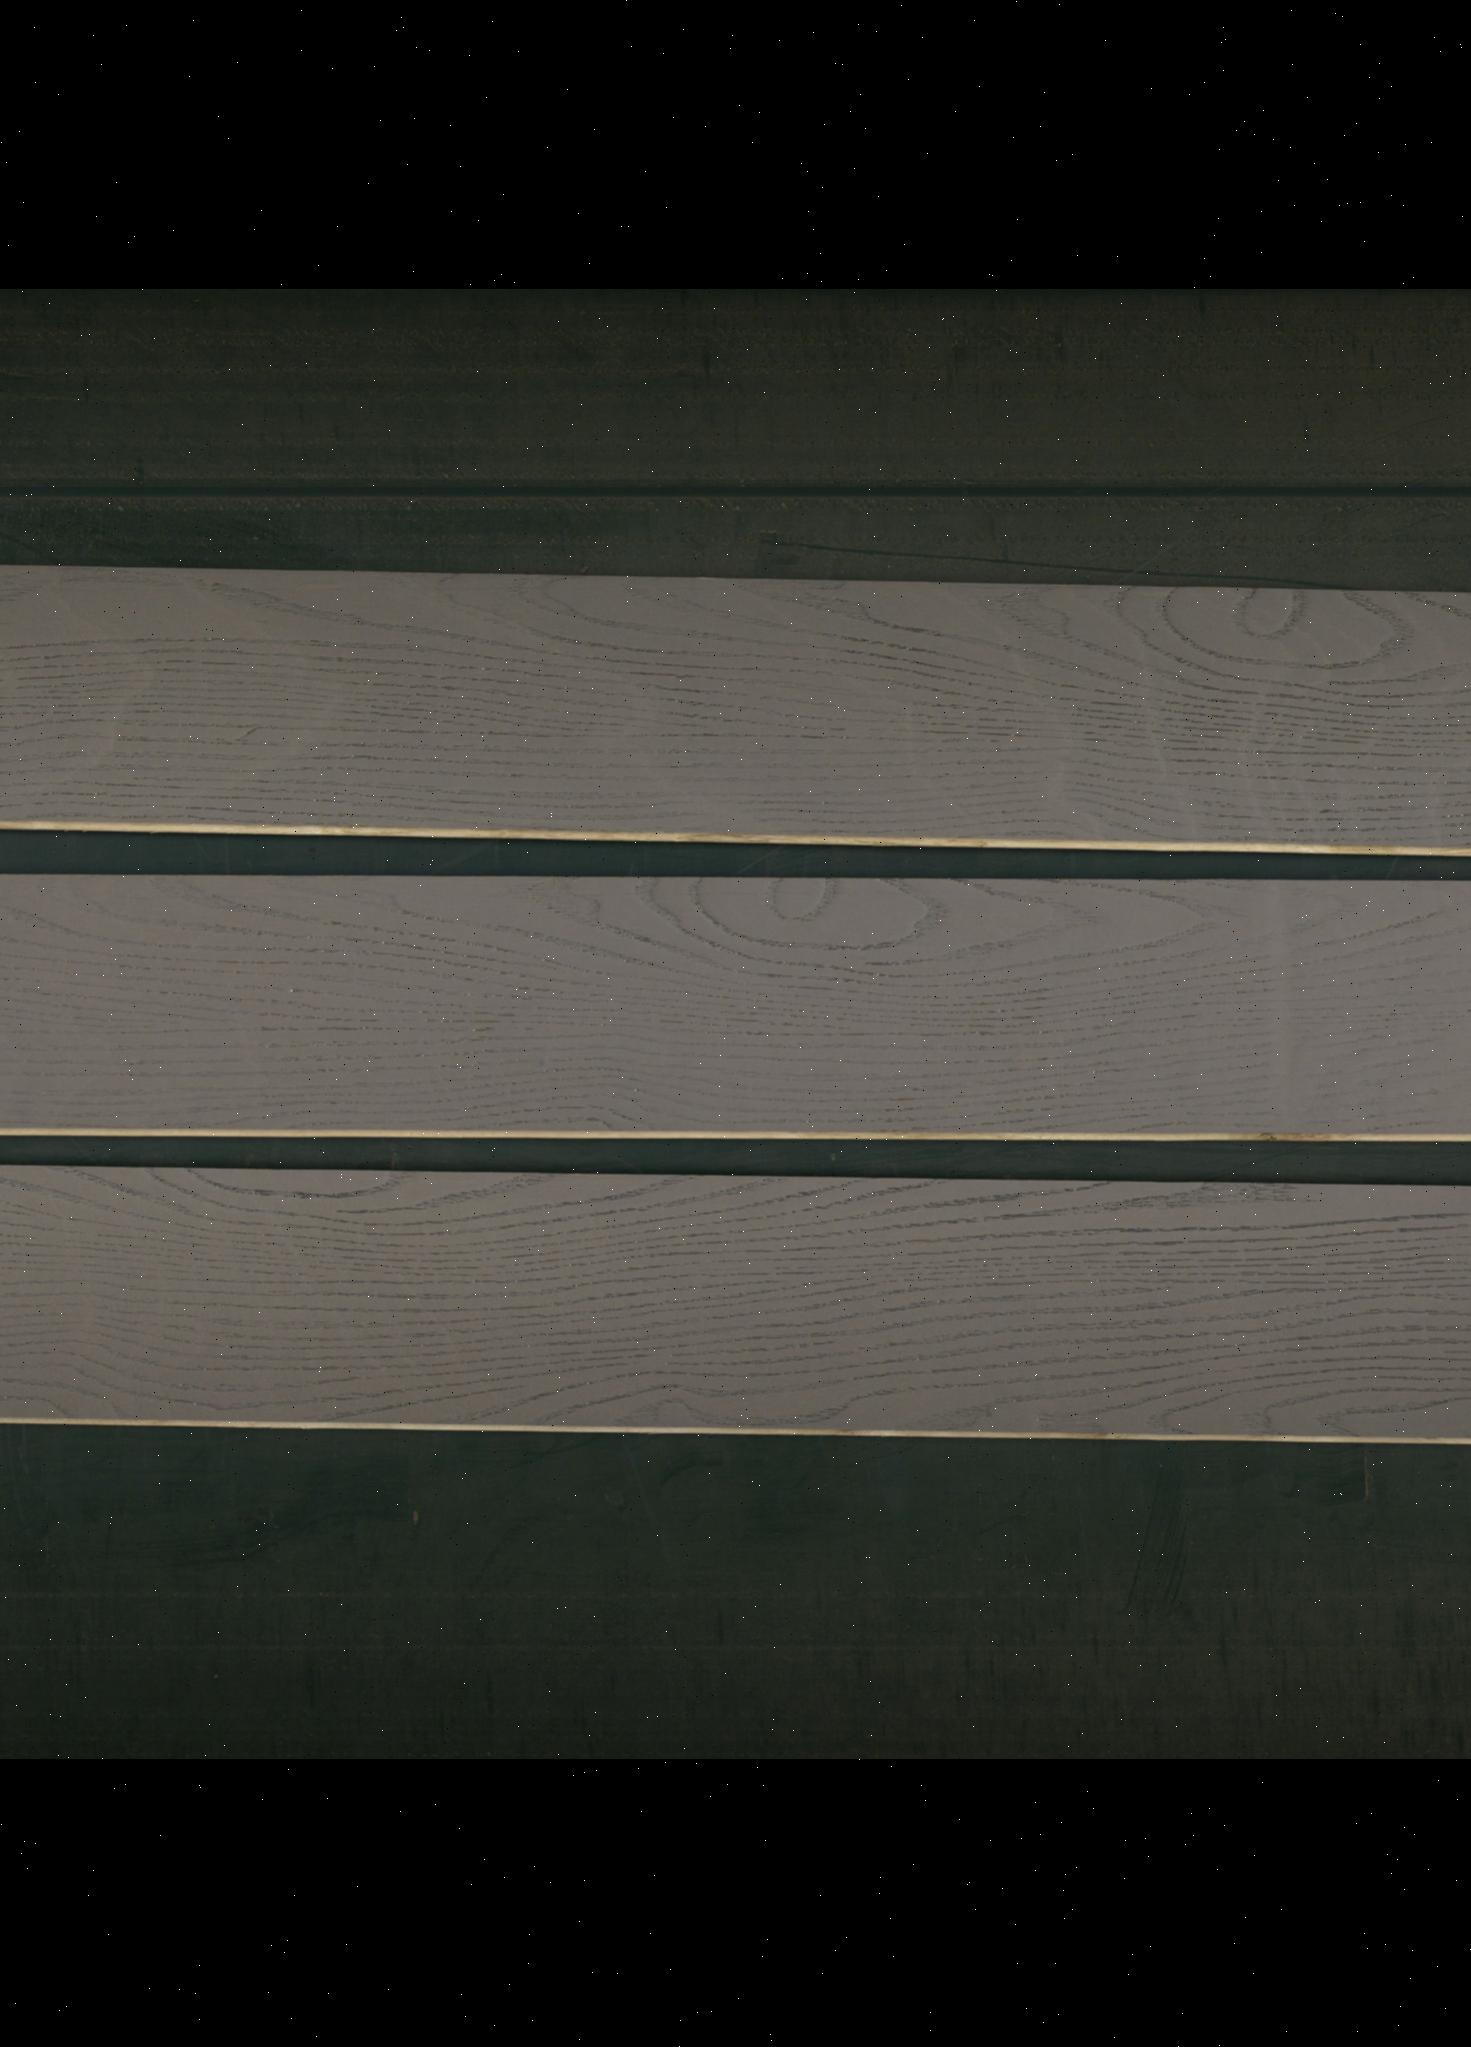
Label: mixers